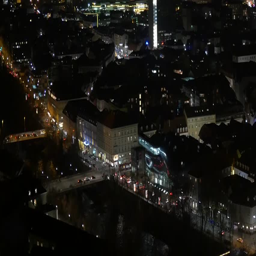
aerial view over the city lit street at night with cars circulating on the streets